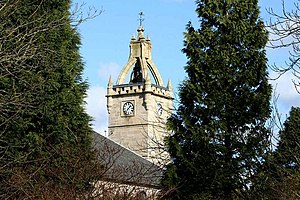
East Kilbride
East Kilbride er en by i det sydlige Skotland, med et indbyggertal på cirka 73.000. Byen ligger i countyet South Lanarkshire, 13 kilometer sydøst for Glasgow.